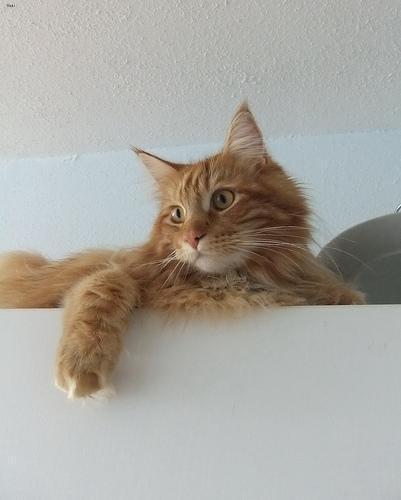
Maine Coon